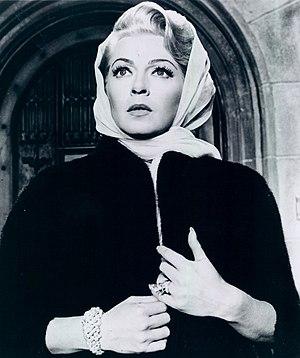
Madame X est un film américain réalisé par David Lowell Rich, sorti en 1966.